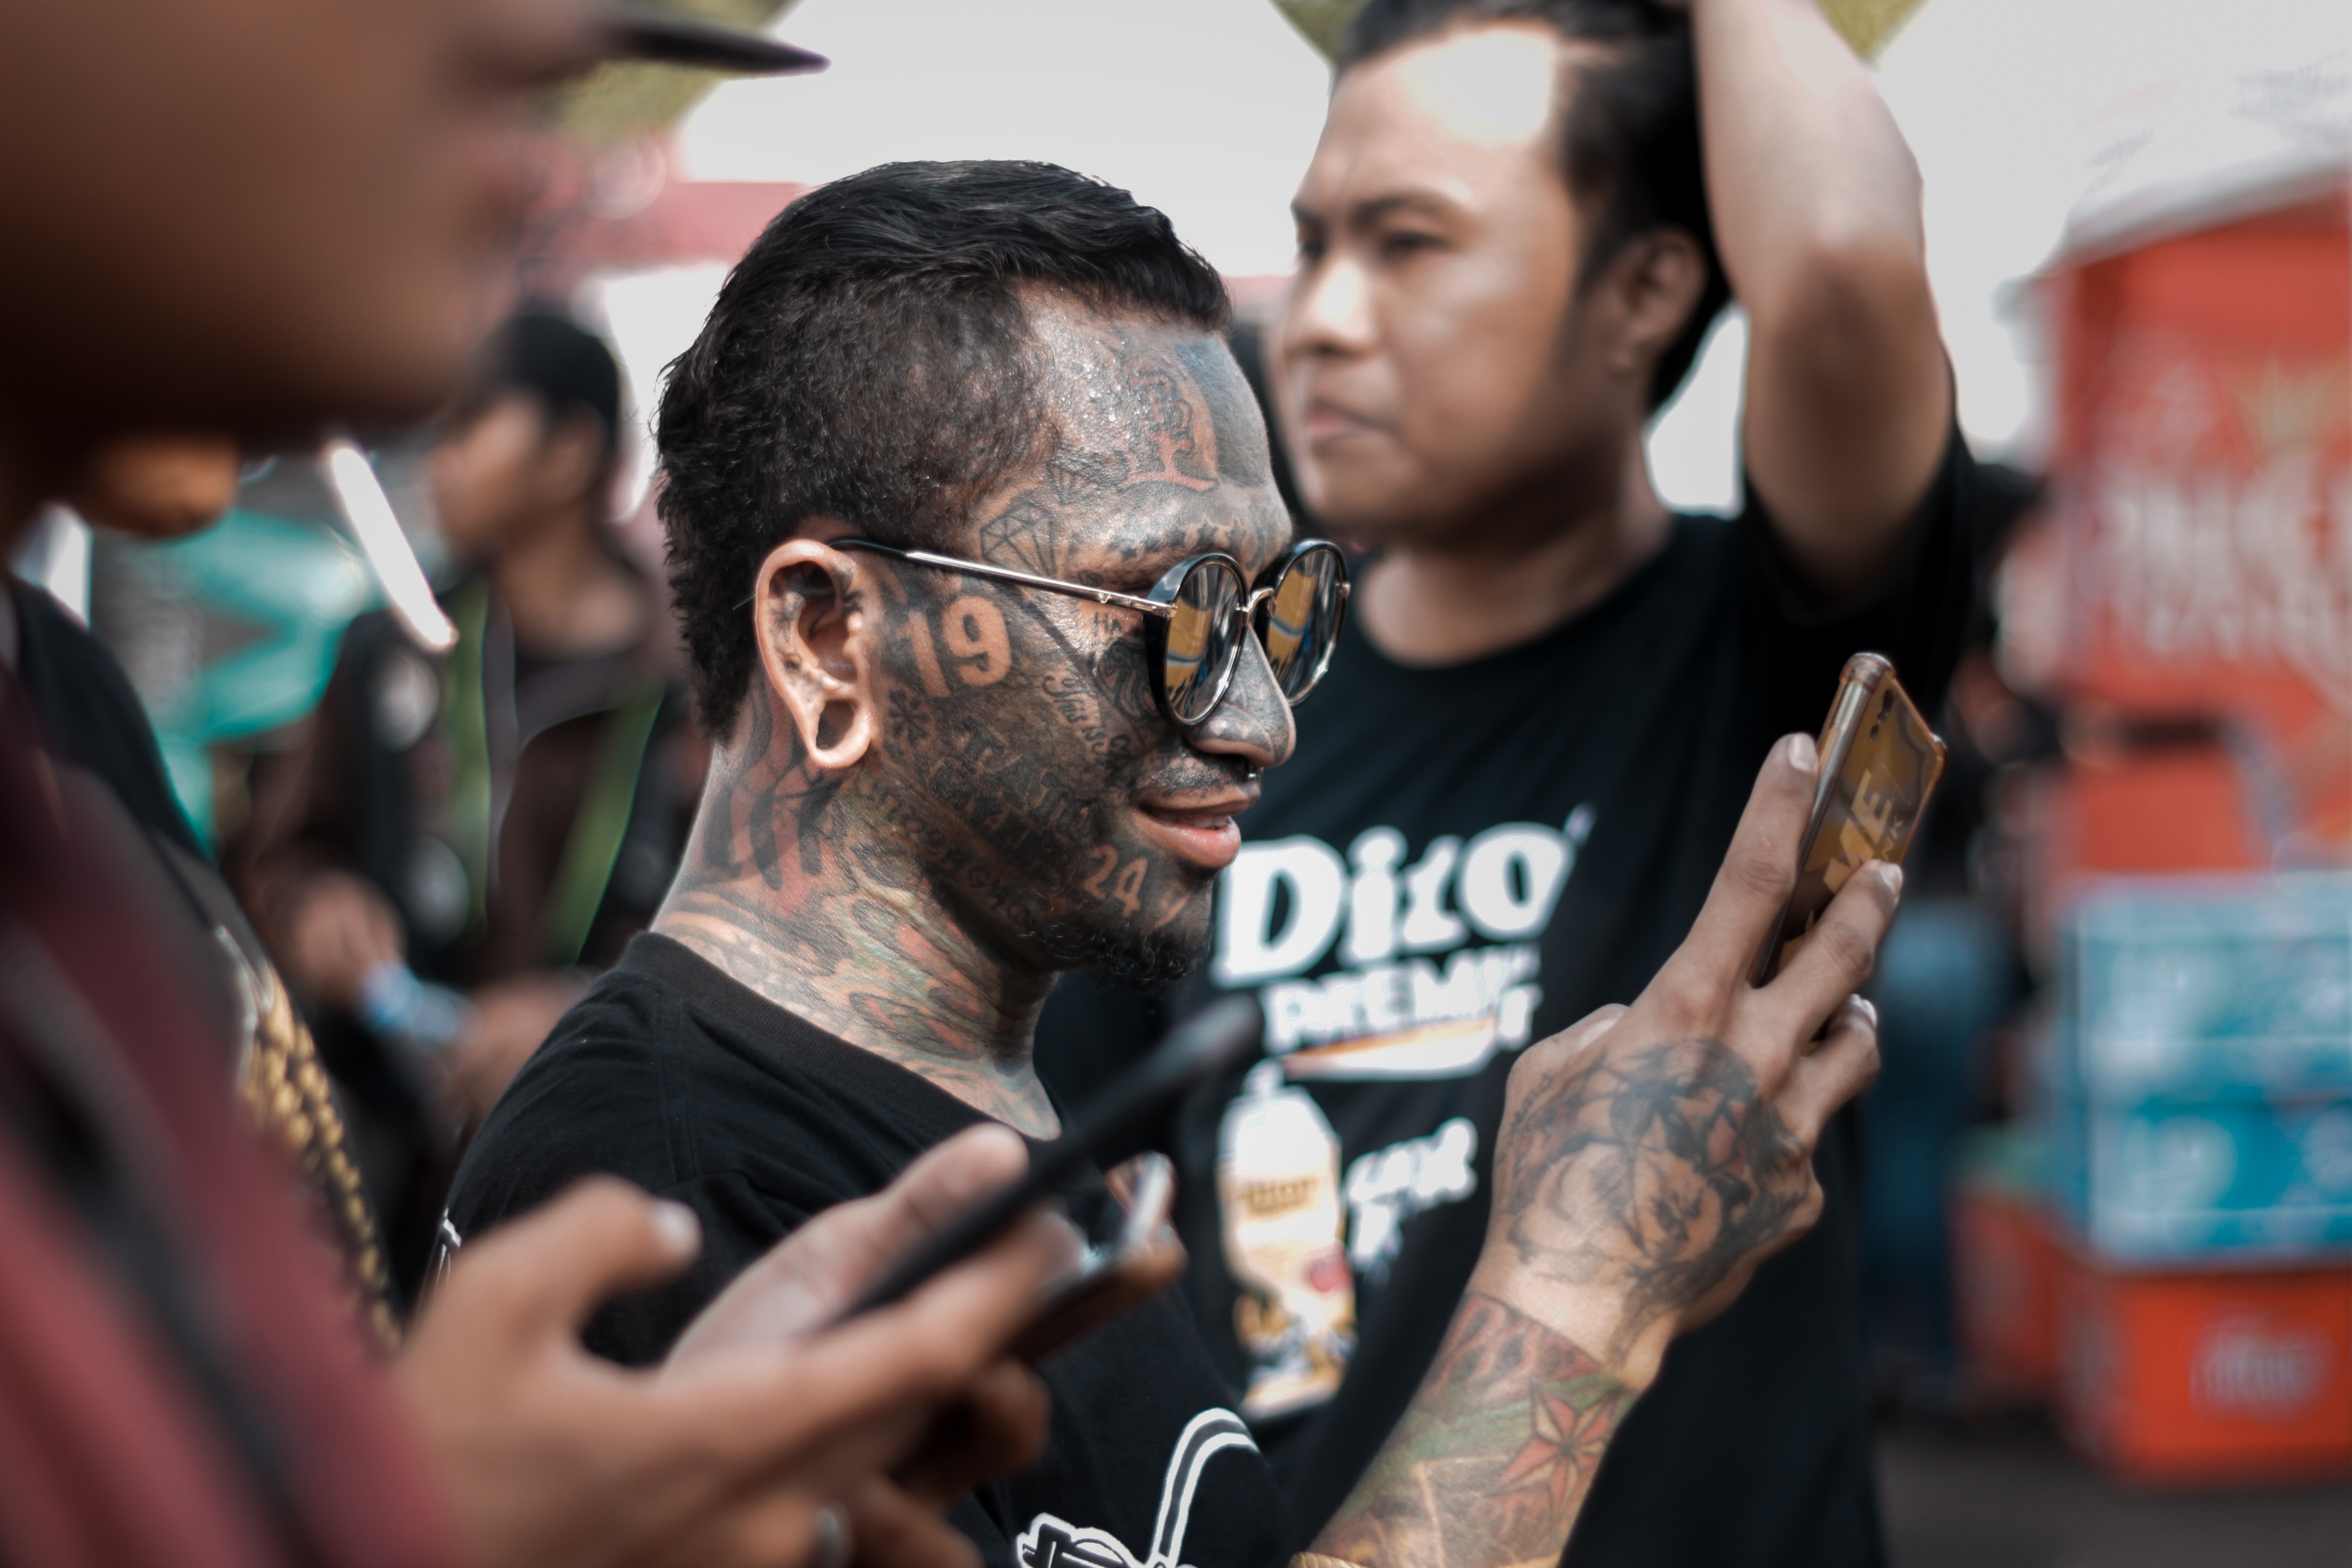
people, event, glasses, photography, crowd